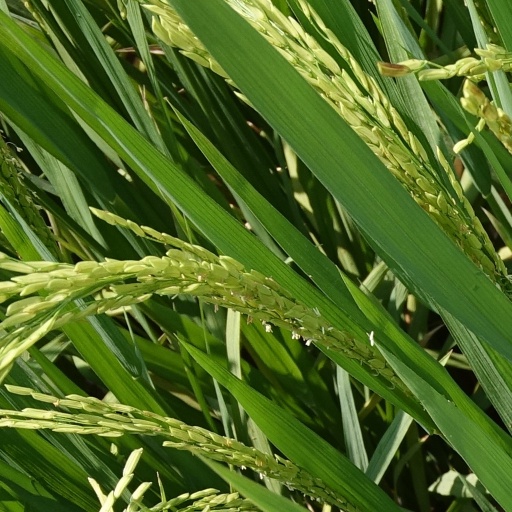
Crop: rice